Beckenham, New Zealand

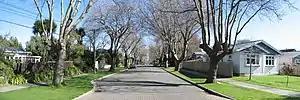

Beckenham is an inner suburb of Christchurch, New Zealand, located three kilometres south of the city centre. The Heathcote River winds through this predominantly residential suburb, a section of which is often referred to locally as the "Beckenham Loop". Beckenham is bounded by Sydenham to the north, Somerfield to the west, Cashmere and Huntsbury to the south and St Martins to the east.